Brian K. McHale

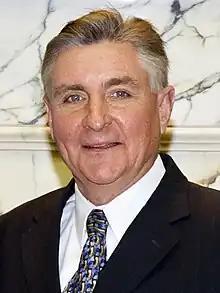
McHale in 2012

Brian K. McHale (born December 9, 1954) is an American politician who represented the 46th legislative district in the Maryland House of Delegates.